Biberstein Castle

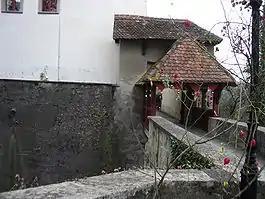
Castle entrance

The municipality of Biberstein, probably including the castle, is first mentioned in 1280 which indicates a late 13th century construction date. The castle was built for the Counts of Habsburg-Laufenburg. By 1319 Biberstein was listed as a town, though no town charter or market was mentioned. In 1335 the Habsburgs sold the castle and town to Rudolf von Büttikon who established a Knights Hospitaller commandry in the castle. After 1368 the Habsburgs attempted to secretly repurchase Biberstein Castle from the Knights by using a minor noble as a straw purchaser. However, the Knights refused an exchange or purchase. By 1399 the town of Biberstein was fortified with a ring wall.